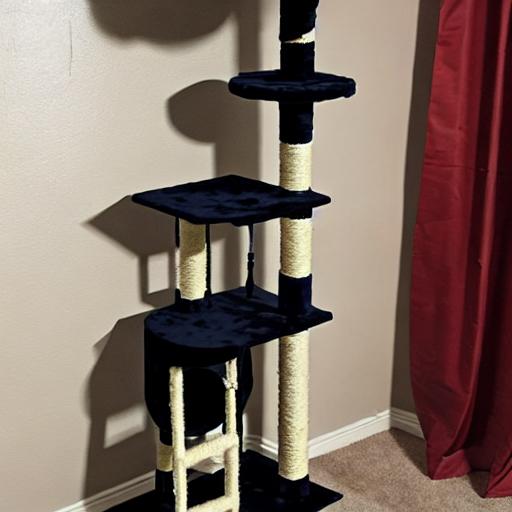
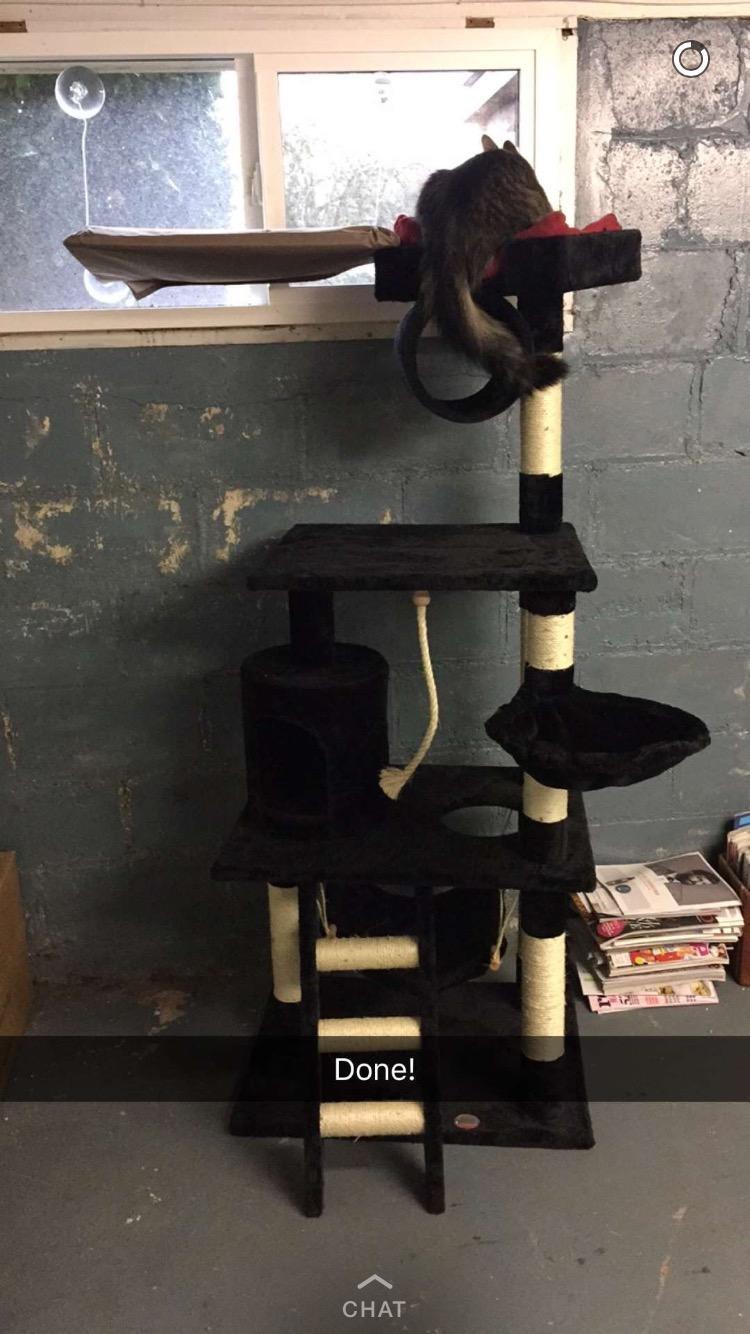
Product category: items_cat tree
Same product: no